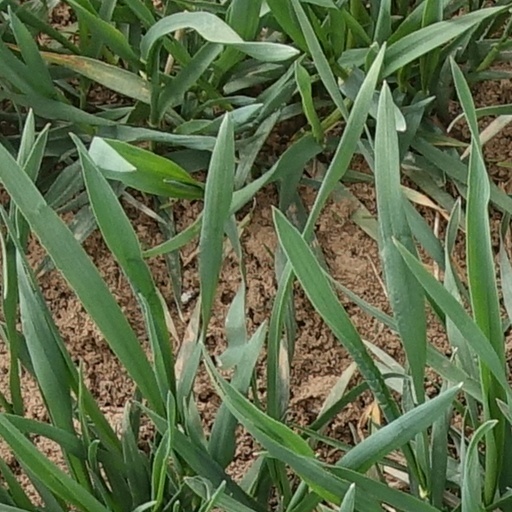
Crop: wheat